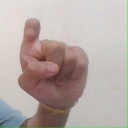
अक्षर: इ